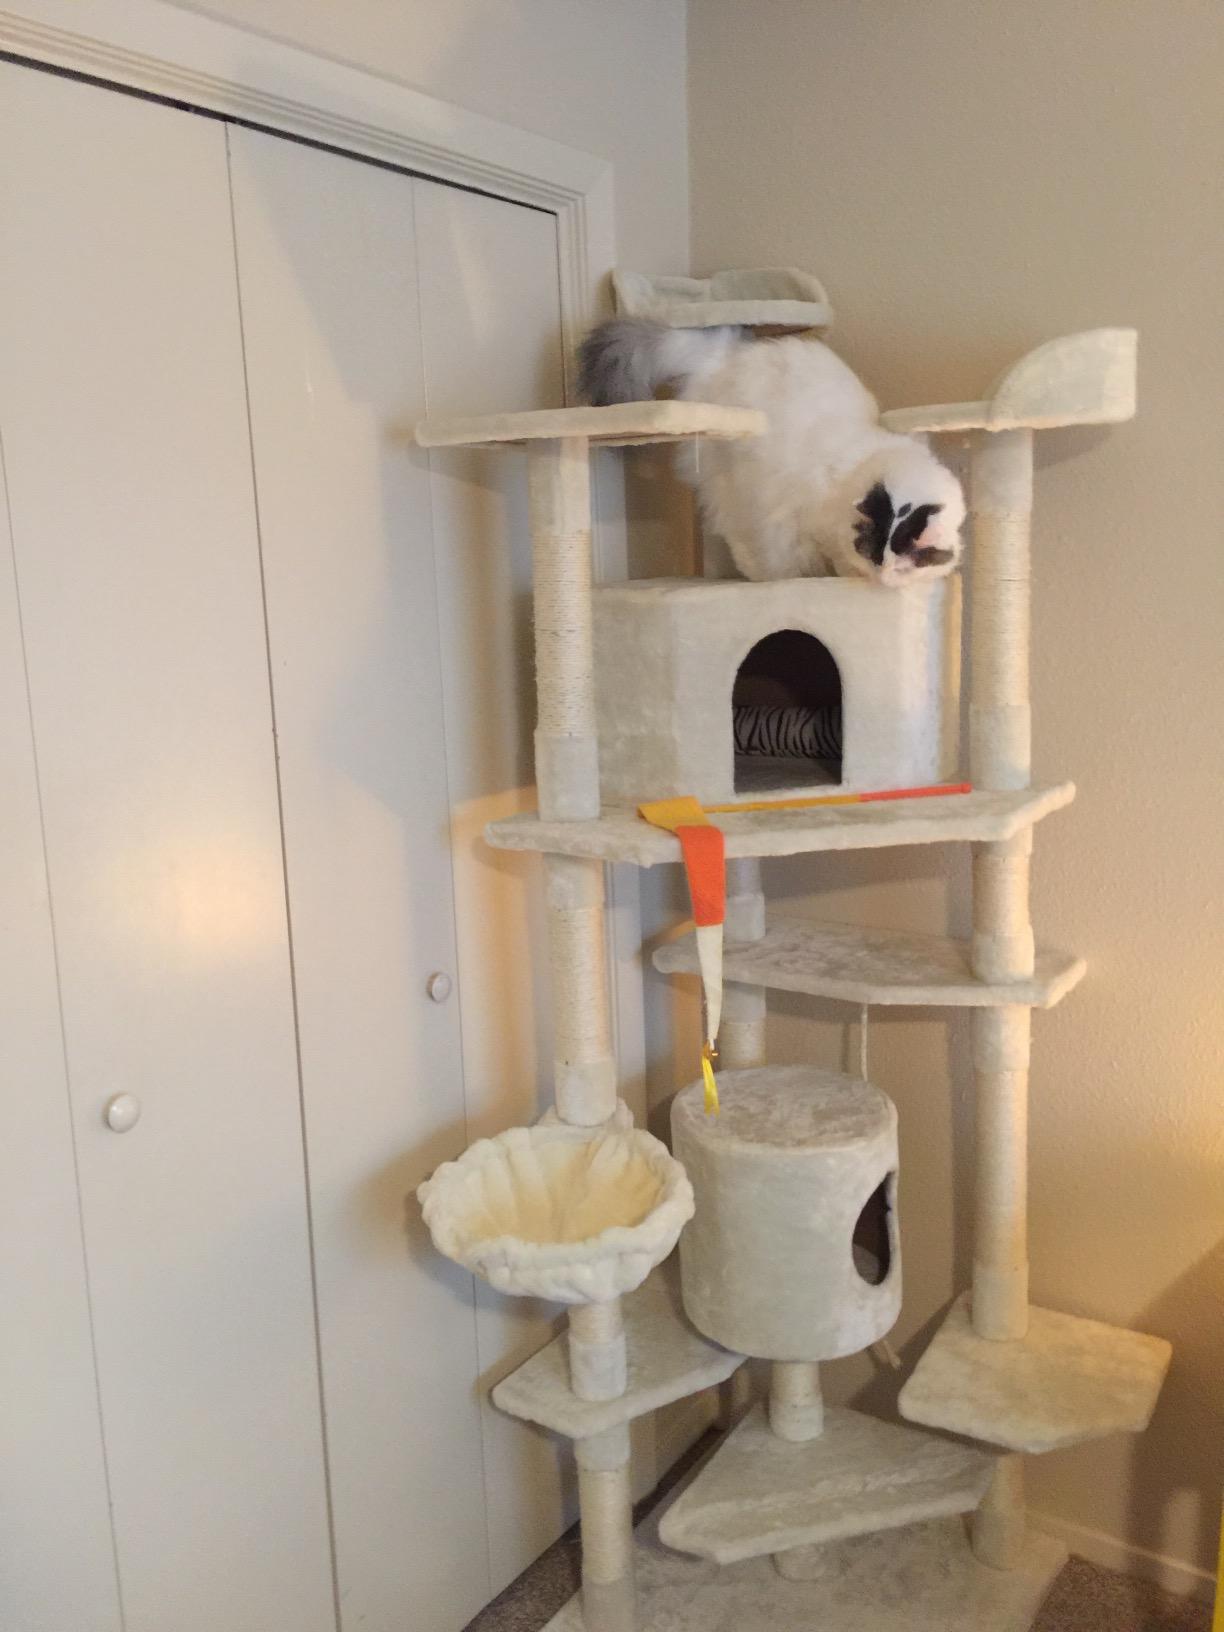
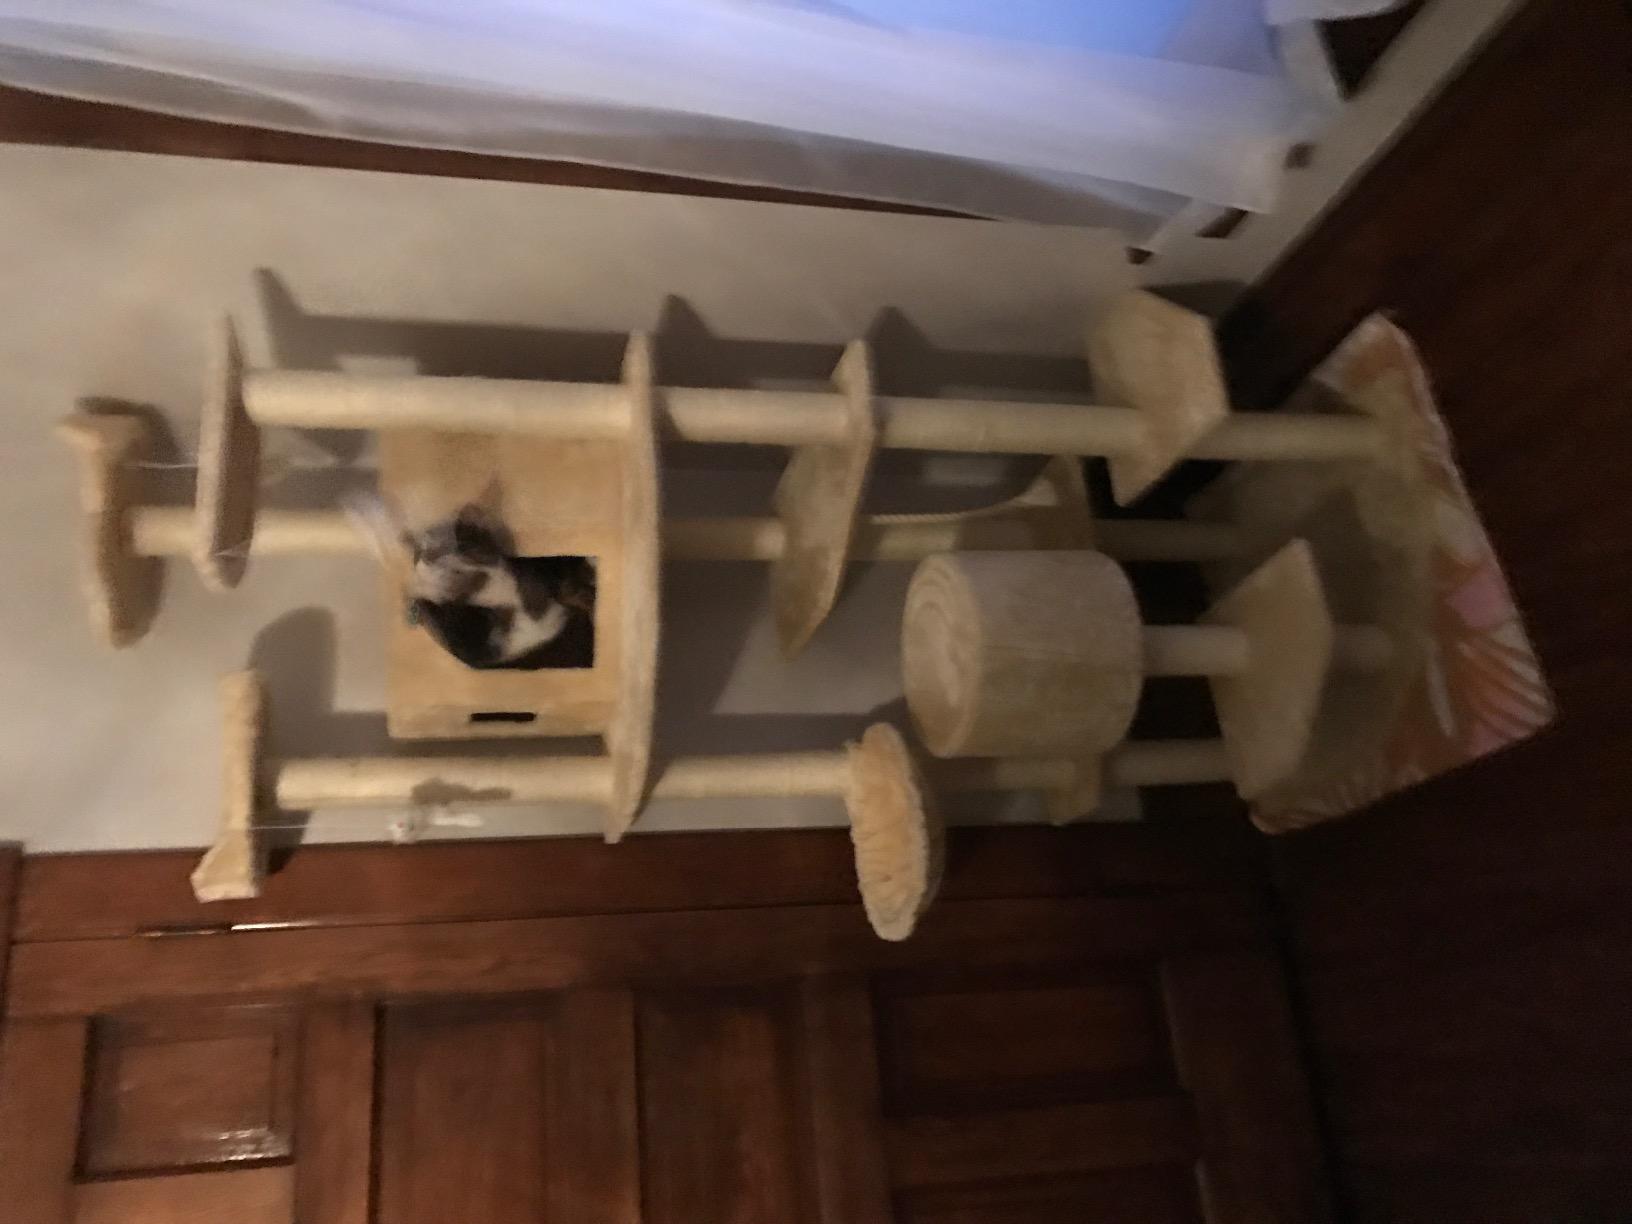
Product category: items_cat tree
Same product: no